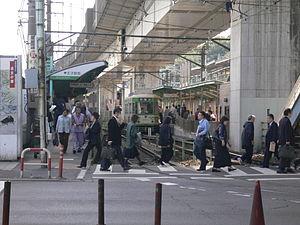
La ligne Toden Arakawa, également appelée Tokyo Sakura Tram, est une ligne de tramway située à Tokyo. Cette ligne de 12,2 km de longueur, exploitée par la compagnie publique de transport Toei, dessert une partie de cette ville.